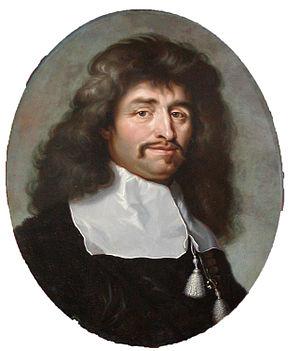
Tórshavn est la plus grande ville et la capitale des Îles Féroé. Elle est située dans le sud de la plus grande île de l'archipel, Streymoy.